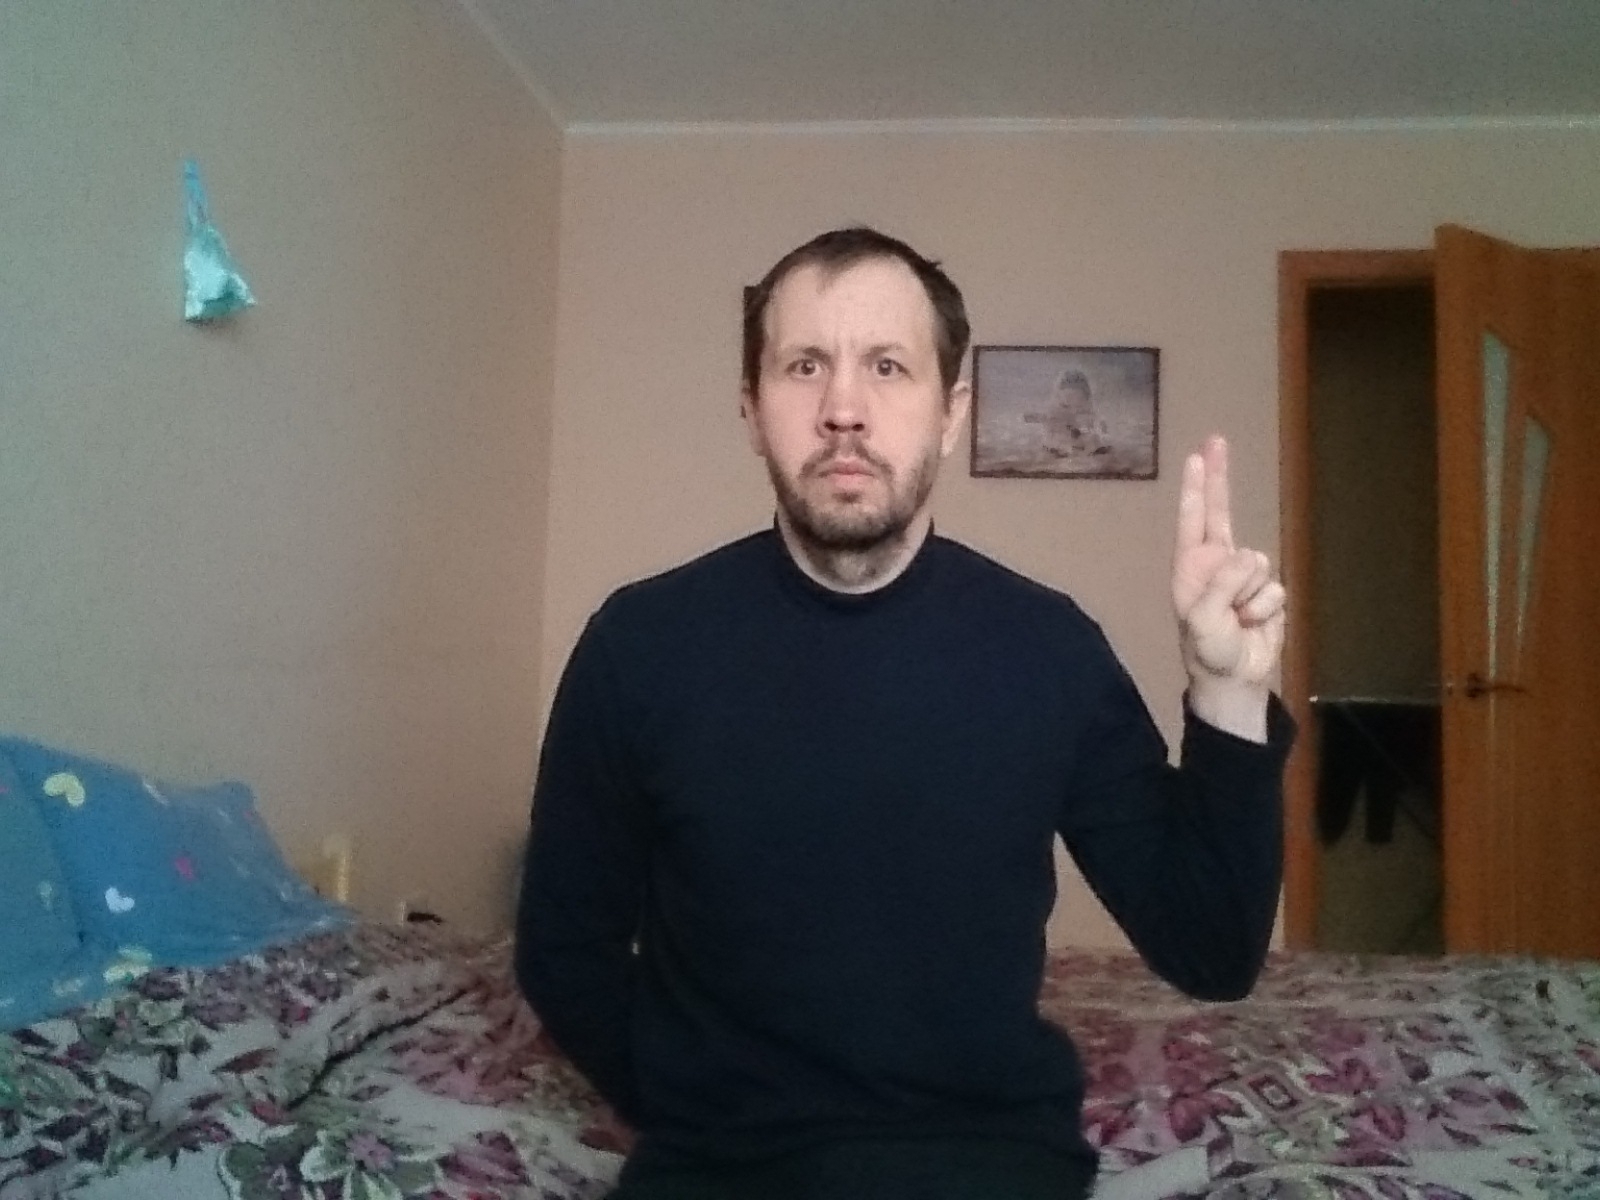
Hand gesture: two_up